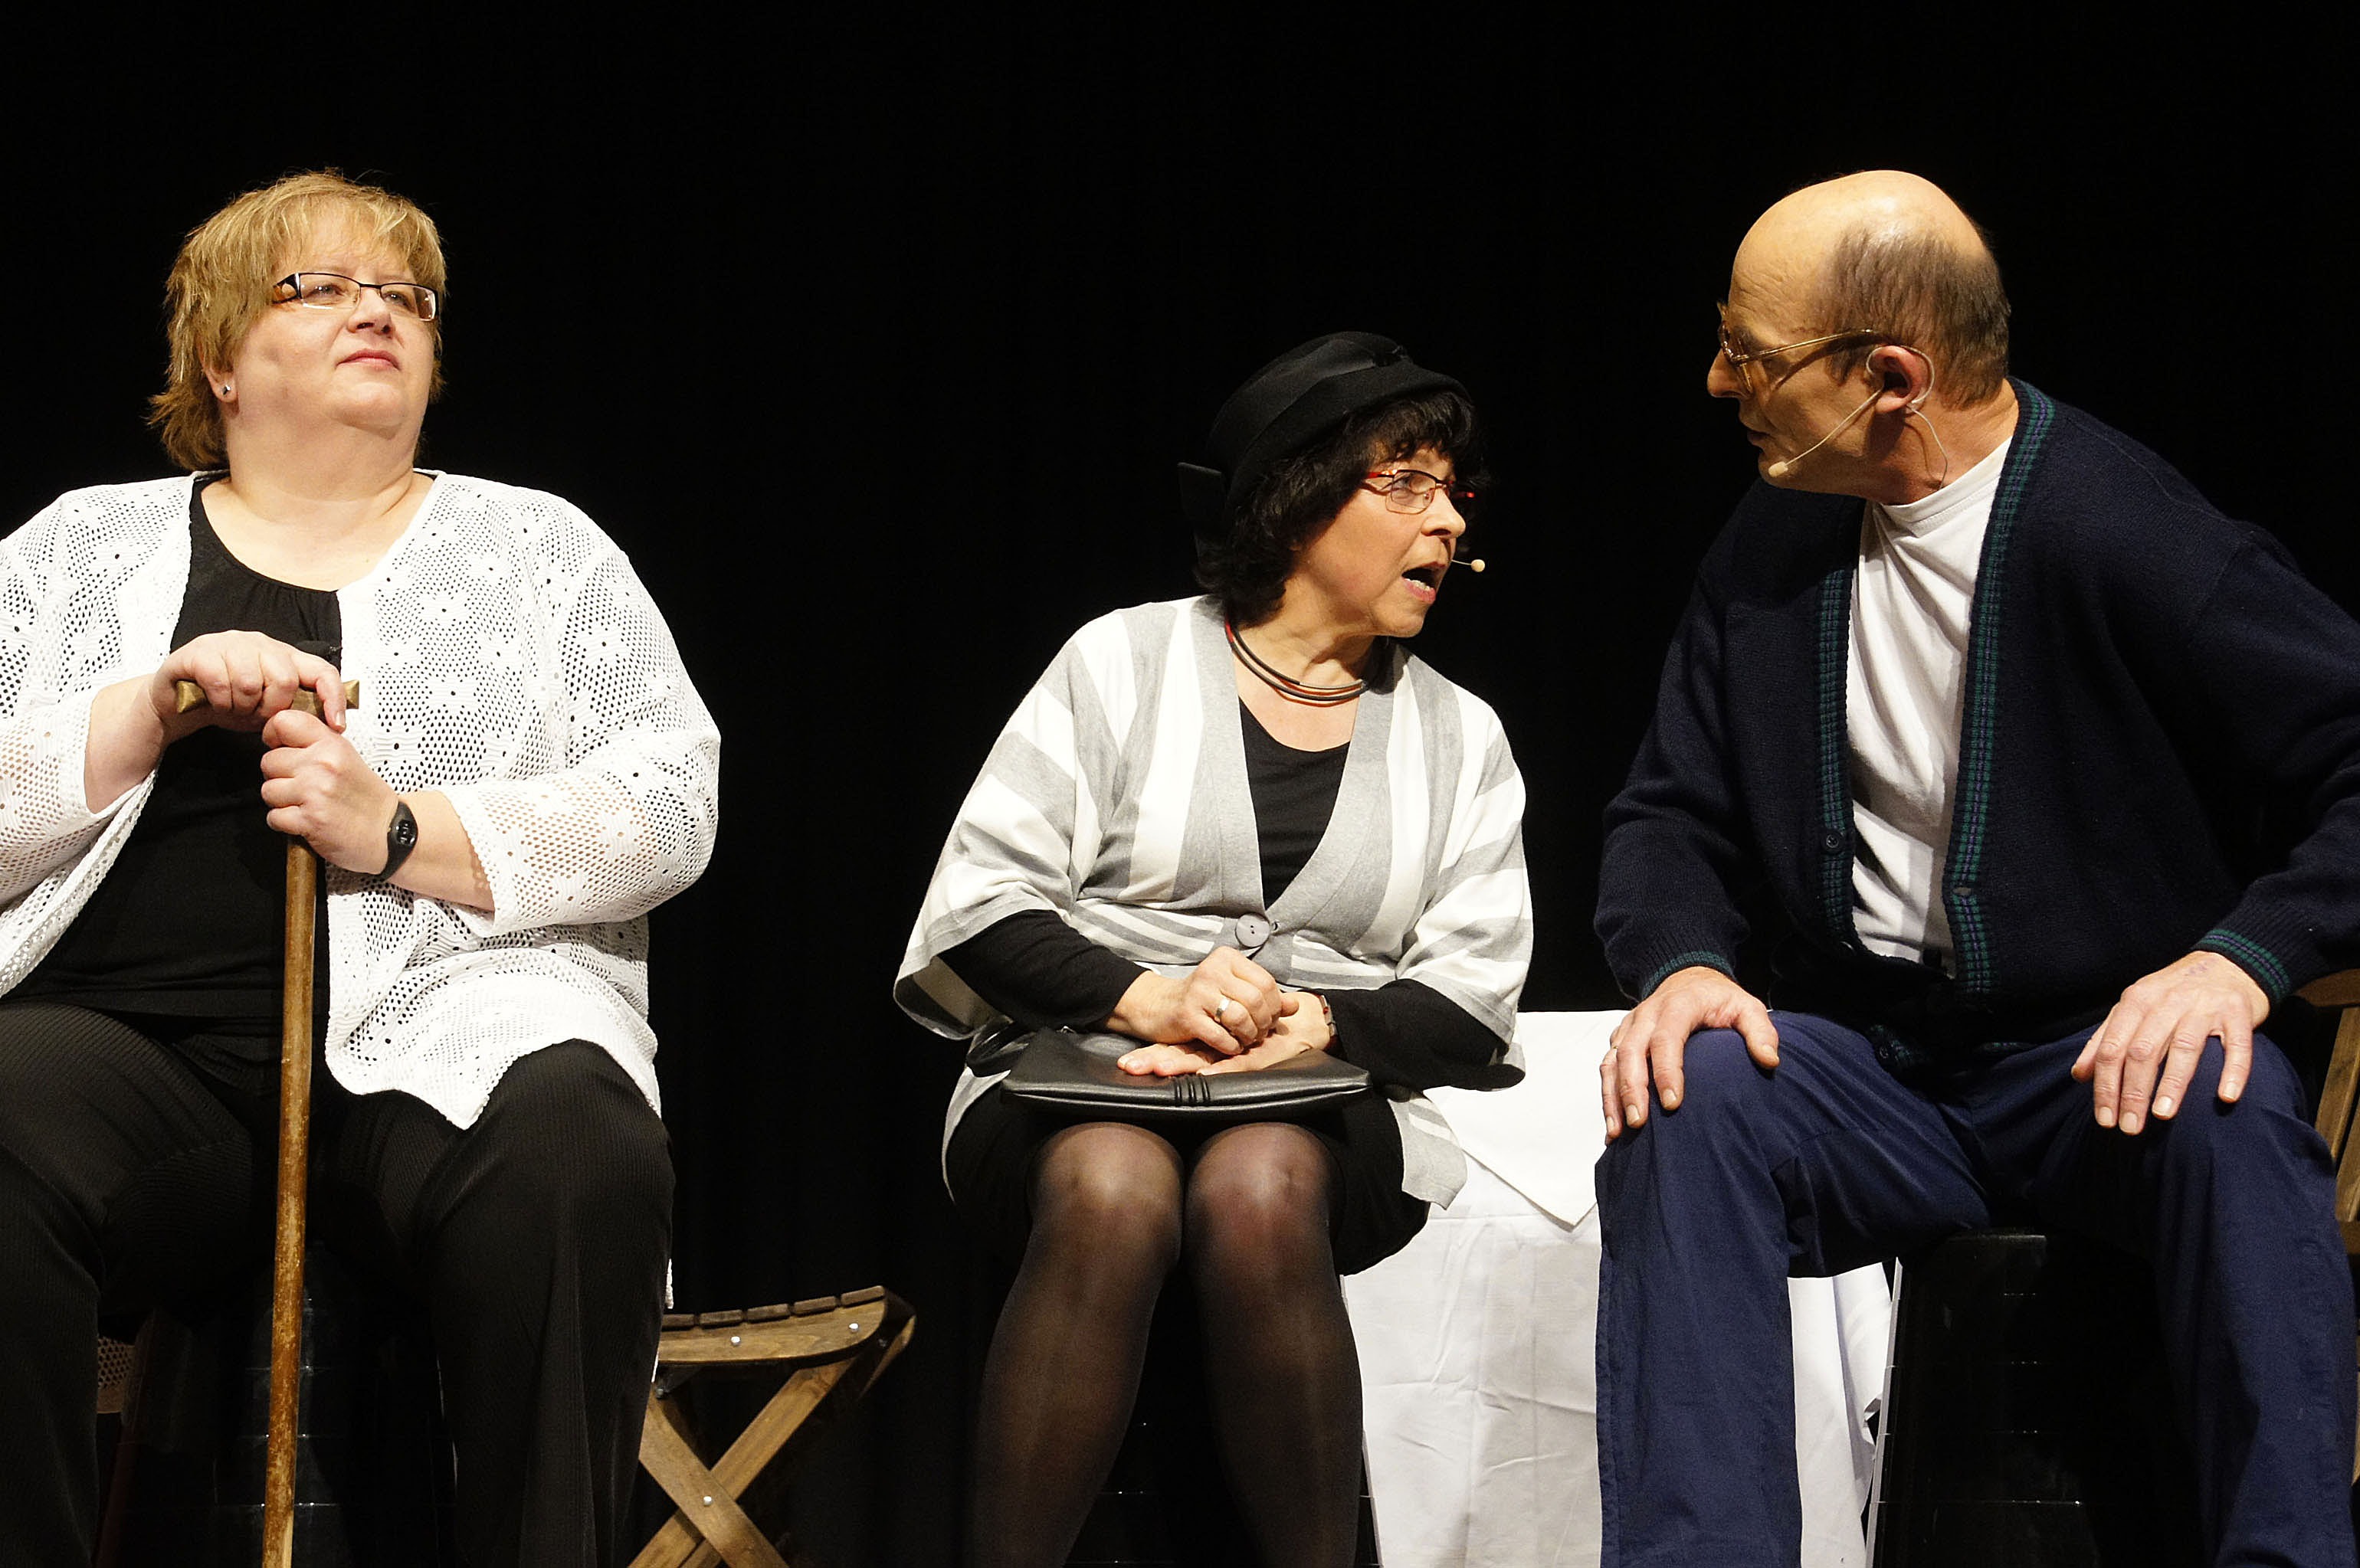
communication, human, conversation, theatre, stage, performance, theater, scene, actor, acting, representation, staging